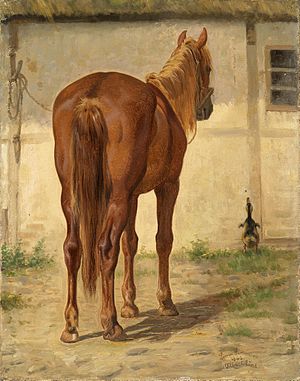
Simon Simonsen (maler)
Simon Simonsen: „Bagfra“, 1886
Simon Ludvig Ditlev Simonsen var en dansk dyremaler.